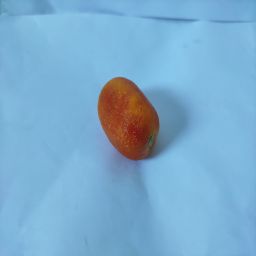
Crop: Tomato
Quality: Old